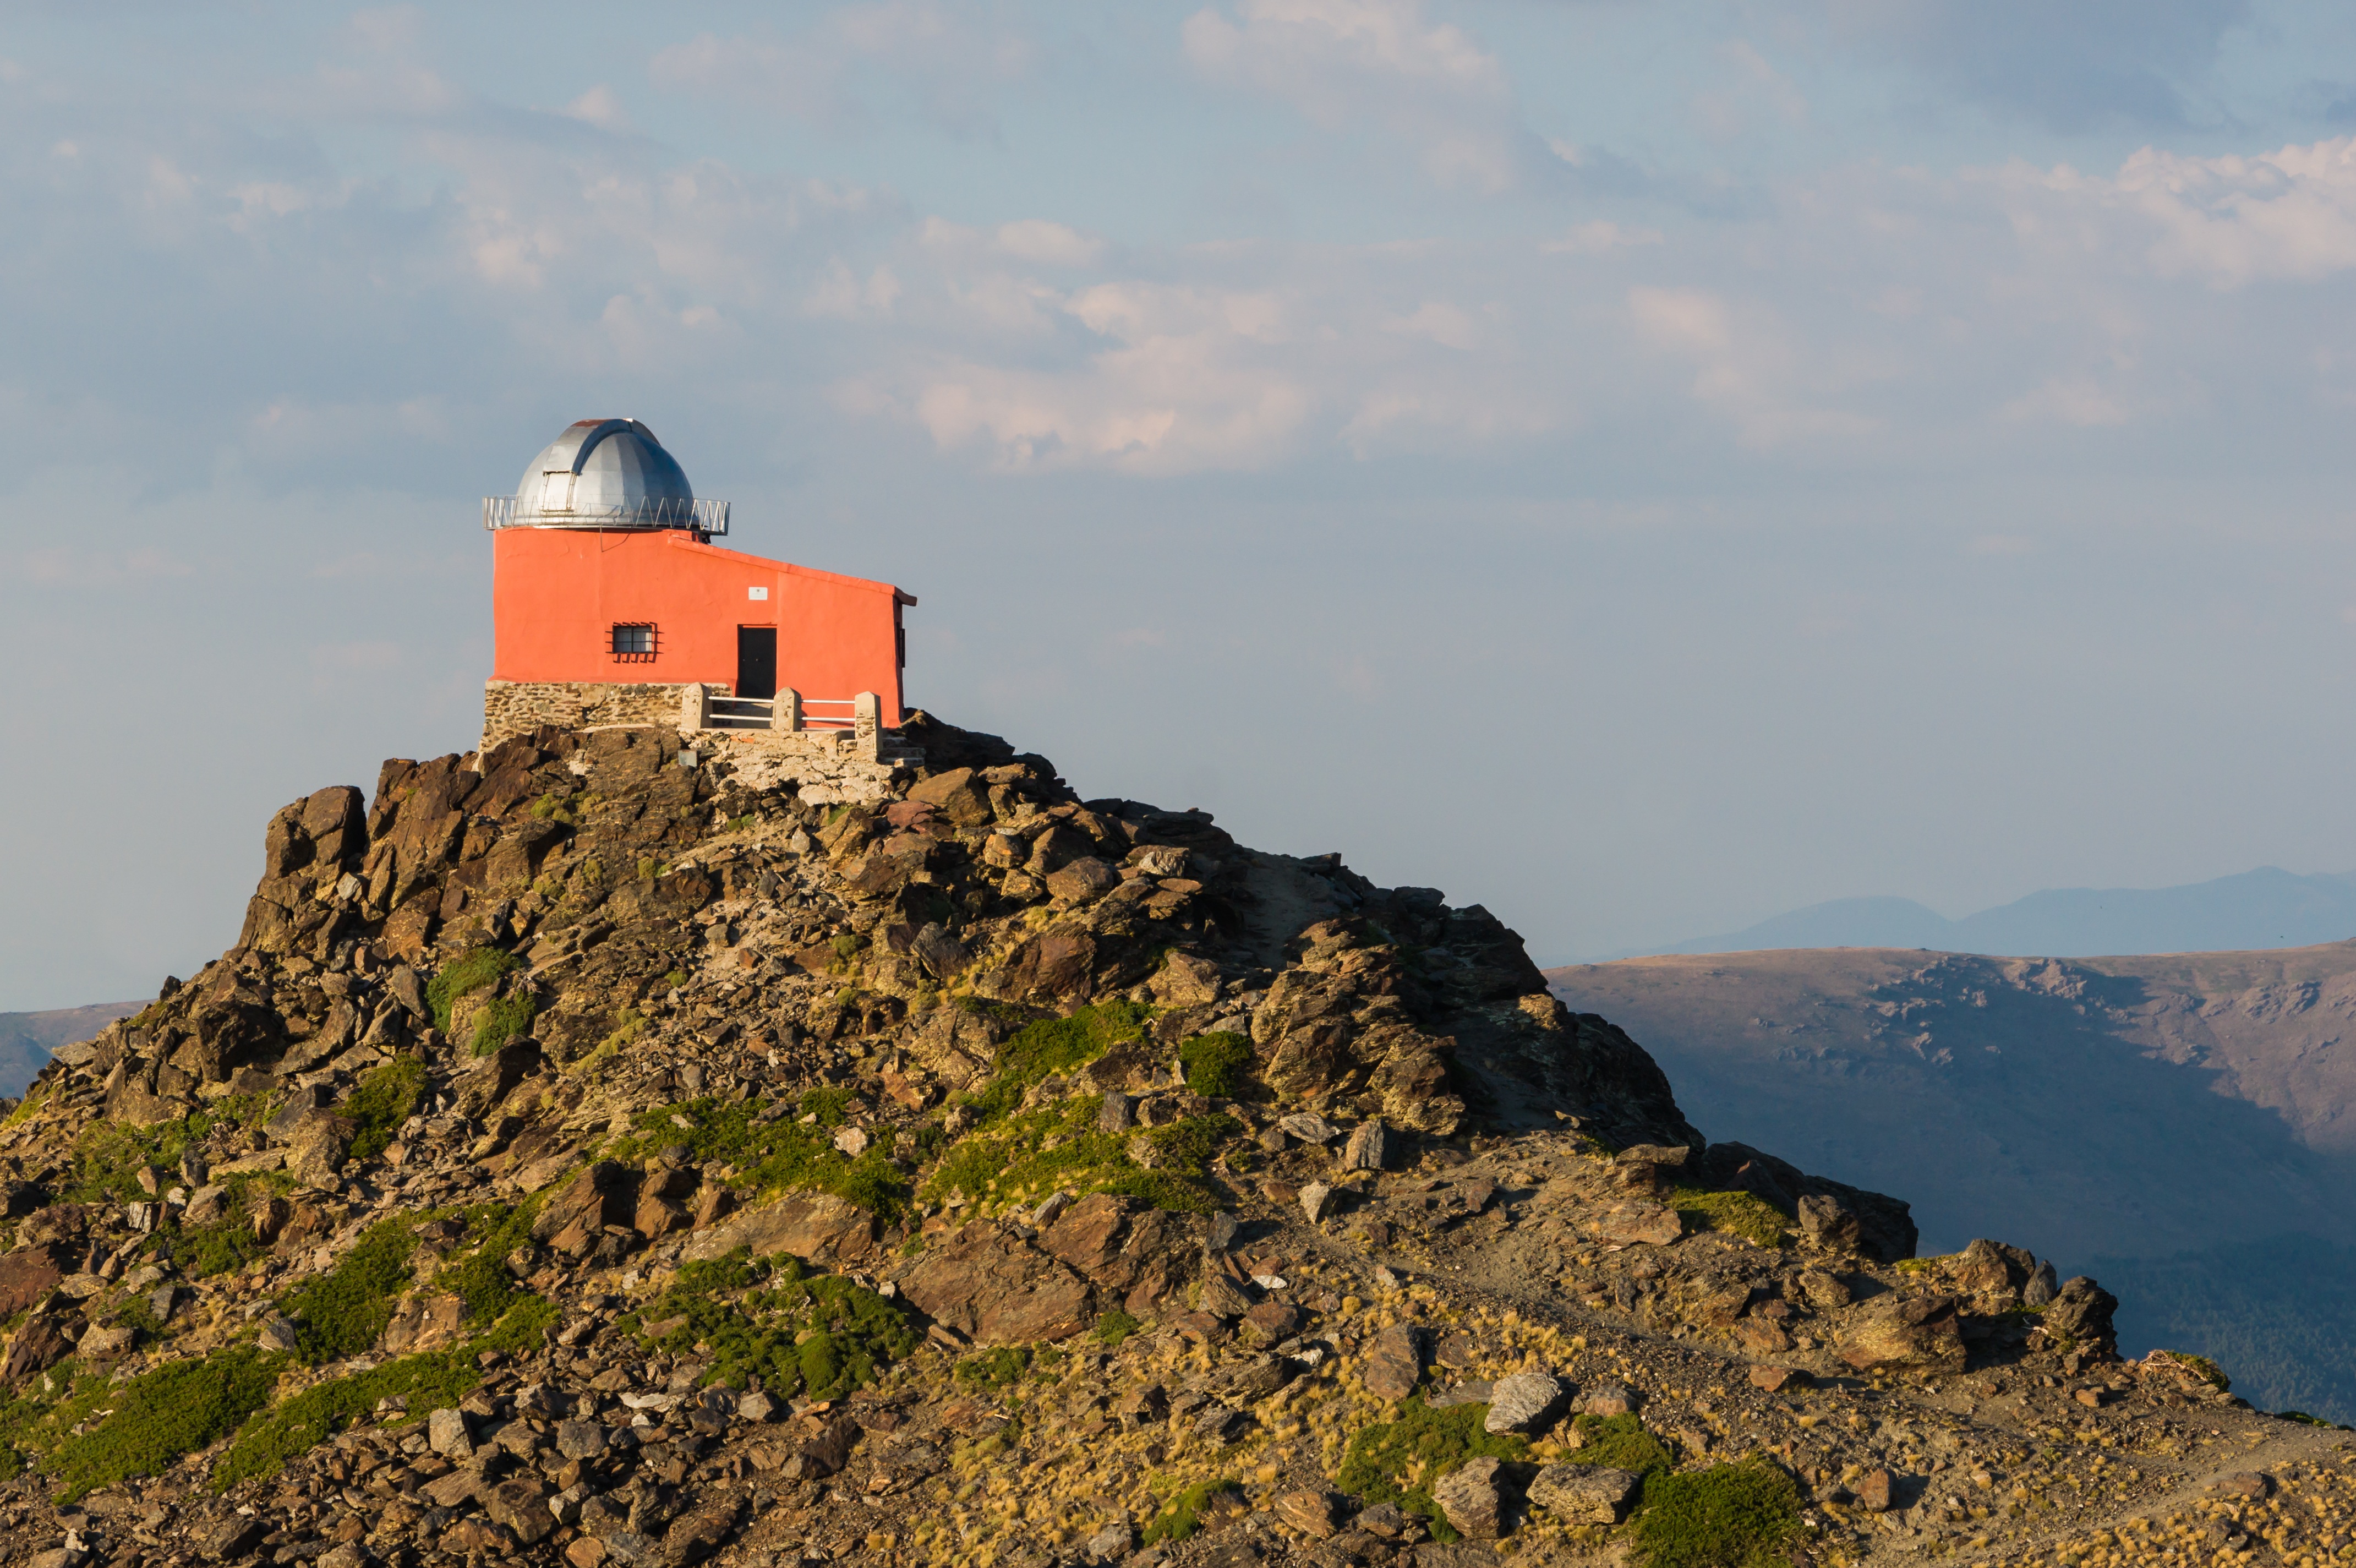
landscape, sea, coast, nature, rock, mountain, lighthouse, hill, view, mountain range, cliff, tower, fortification, tourism, terrain, summit, spain, mountains, landscapes, cape, the stones, the observatory, costa de la luz, mountainous landforms